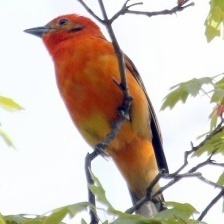
Species: FLAME TANAGER
Scientific name: PIRANGA BIDENTATA